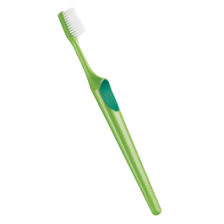
Waste category: trash